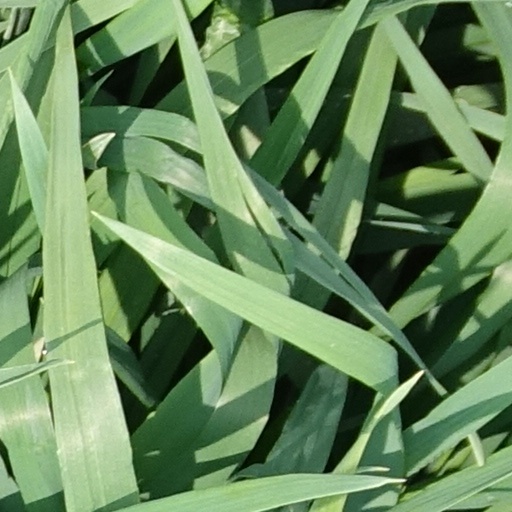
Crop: wheat